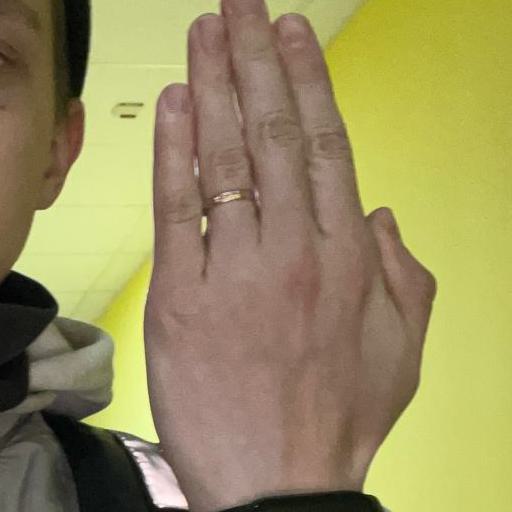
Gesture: stop_inverted